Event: Nepal Earthquake
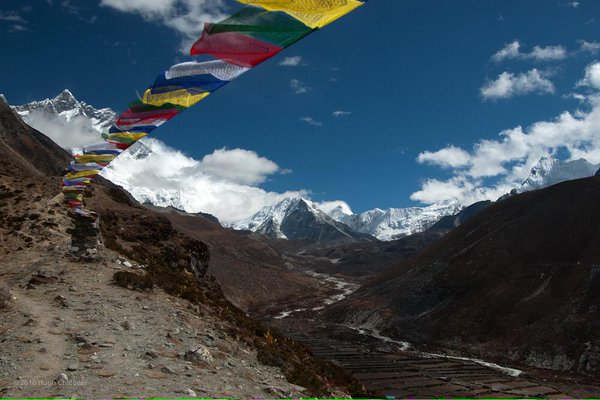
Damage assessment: no_damage